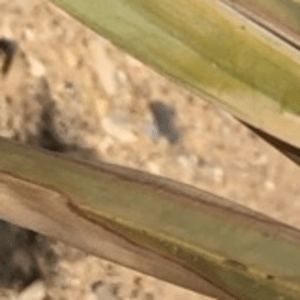
Label: Magnesium Deficiency